First Baptist Church (Greenville, Alabama)

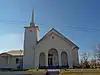
The church in November 2013

First Baptist Church (First Missionary Baptist Church) is a historic Baptist church at 707 South Street in Greenville, Alabama, United States. It was founded and built in 1870 by Rev. Stuart Adams and added to the National Register of Historic Places in 1986.